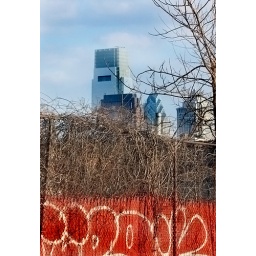
Skyline in red, white & blue (and vines)